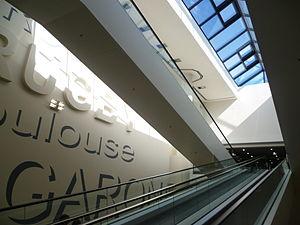
Tapis roulants au centre commercial de Roques (Haute-Garonne, France).